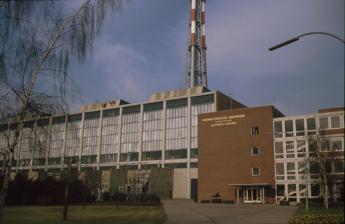
Building: Schilling Power Station
Country: Germany
Year built: 1964
Former petroleum power station in Stade, Germany Schilling Power Station was an oil-fired power station in the proximity of the nuclear power station at Stade . It went into operation in 1960, was extended in 1962 and 1964, and was shut down in the 1980s. Since it principally served Hamburg north for the electricity supply of Hamburg and fed its current into the transformer station, the first overhead line crossing of the Elbe was built at that time at Stade, the Elbe Crossing 1 . The buildings still exist today and are occasionally used for disaster control exercises. The smokestack Due to the use of heavy fuel oil , a chimney was built with a height of 722 feet or 220 metres, it was 1962-1965 the tallest chimney worldwide. It was an open lattice structure with three separate exhaust pipes from the blocks. The structure was demolished in 2005. See also Germany portal Energy portal List of tallest demolished freestanding structures List of tallest chimneys Lattice tower References Wikimedia Commons has media related to Schilling Power Station .